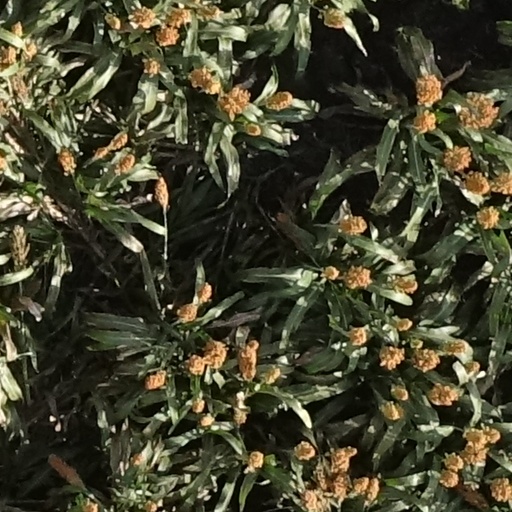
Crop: sorghum